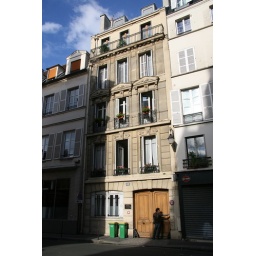
Tom at the door to our apartment building in the 4th arrondissement.